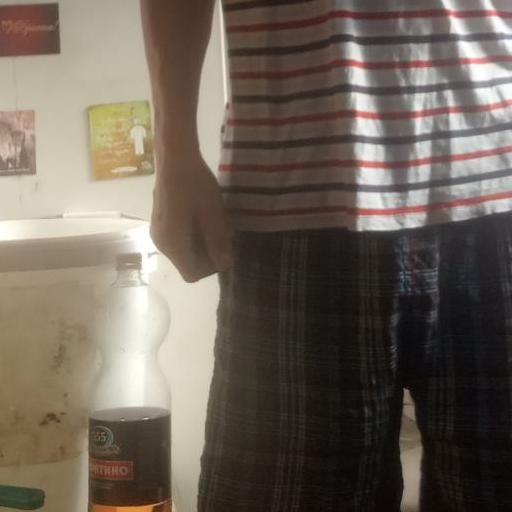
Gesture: no_gesture